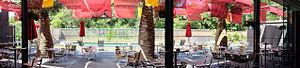
Terrasse et piscine Bikini
Le Bikini est une salle de concert de rock et de musiques actuelles créée le 27 juin 1983 et qui était située initialement à Toulouse jusqu'à sa destruction le 21 septembre 2001 lors de l'explosion de l'usine AZF, située à quelques centaines de mètres.